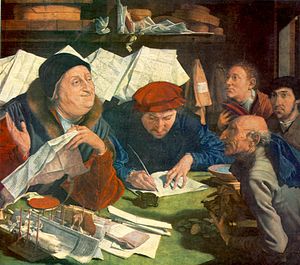
Offentlig økonomi
Offentlig økonomi har sine indtægter fra bl.a. skatteopkrævning. Skatteopkræveren, maleri af Marinus van Reymerswaele, 1542
Offentlig økonomi omhandler studiet af den offentlige sektors forskellige former for indvirkning på samfundsøkonomien, set gennem samfundsøkonomiske briller med vægt på økonomisk efficiens og fordelingsaspekter.